EMD GT18LC-2

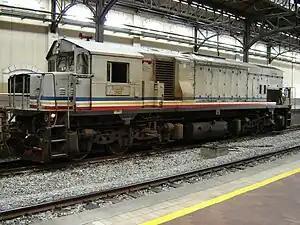
Class 25 (EMD GT18LC-2) at Kuala Lumpur Station

The EMD GM GT18LC-2 diesel electric locomotive was introduced by Electro-Motive Diesel as an export model switcher in the 1970s. The prototype model spent its life at the General Motors plant in London, Ontario, and inspired sales to Egypt (which then canceled their order) and later Malaysia's Keretapi Tanah Melayu (KTM) in 1980 where it was designated KTM Class 25. KTM had been facing a shortage of shunters at that time. The prototype was eventually sold with another eleven more units to KTM in 1990 and after seeing the locomotives' reliability, placed a second order of five locomotives which arrived in 2002. Bangladesh Railway is the largest user of the class with 55 locomotives built by General Motors Diesel and Hyundai Rotem as Class 2600 and Class 2900, respectively.